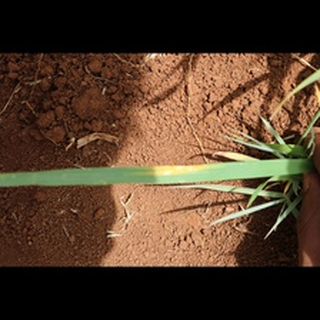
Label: wheat_brown_rust